9K33 Osa

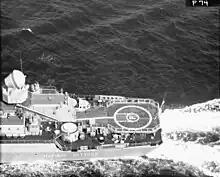
SA-N-4 launcher covered by a circular plate on the "Slava"-class cruiser "Marshal Ustinov".

The 9K33M3 is also able to use wire-guided missiles, presumably for use in an ECM-heavy environment where radio command guidance may not operate properly.